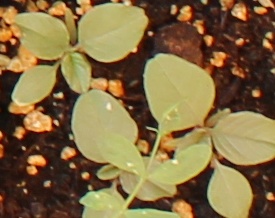
Label: Redroot Pigweed